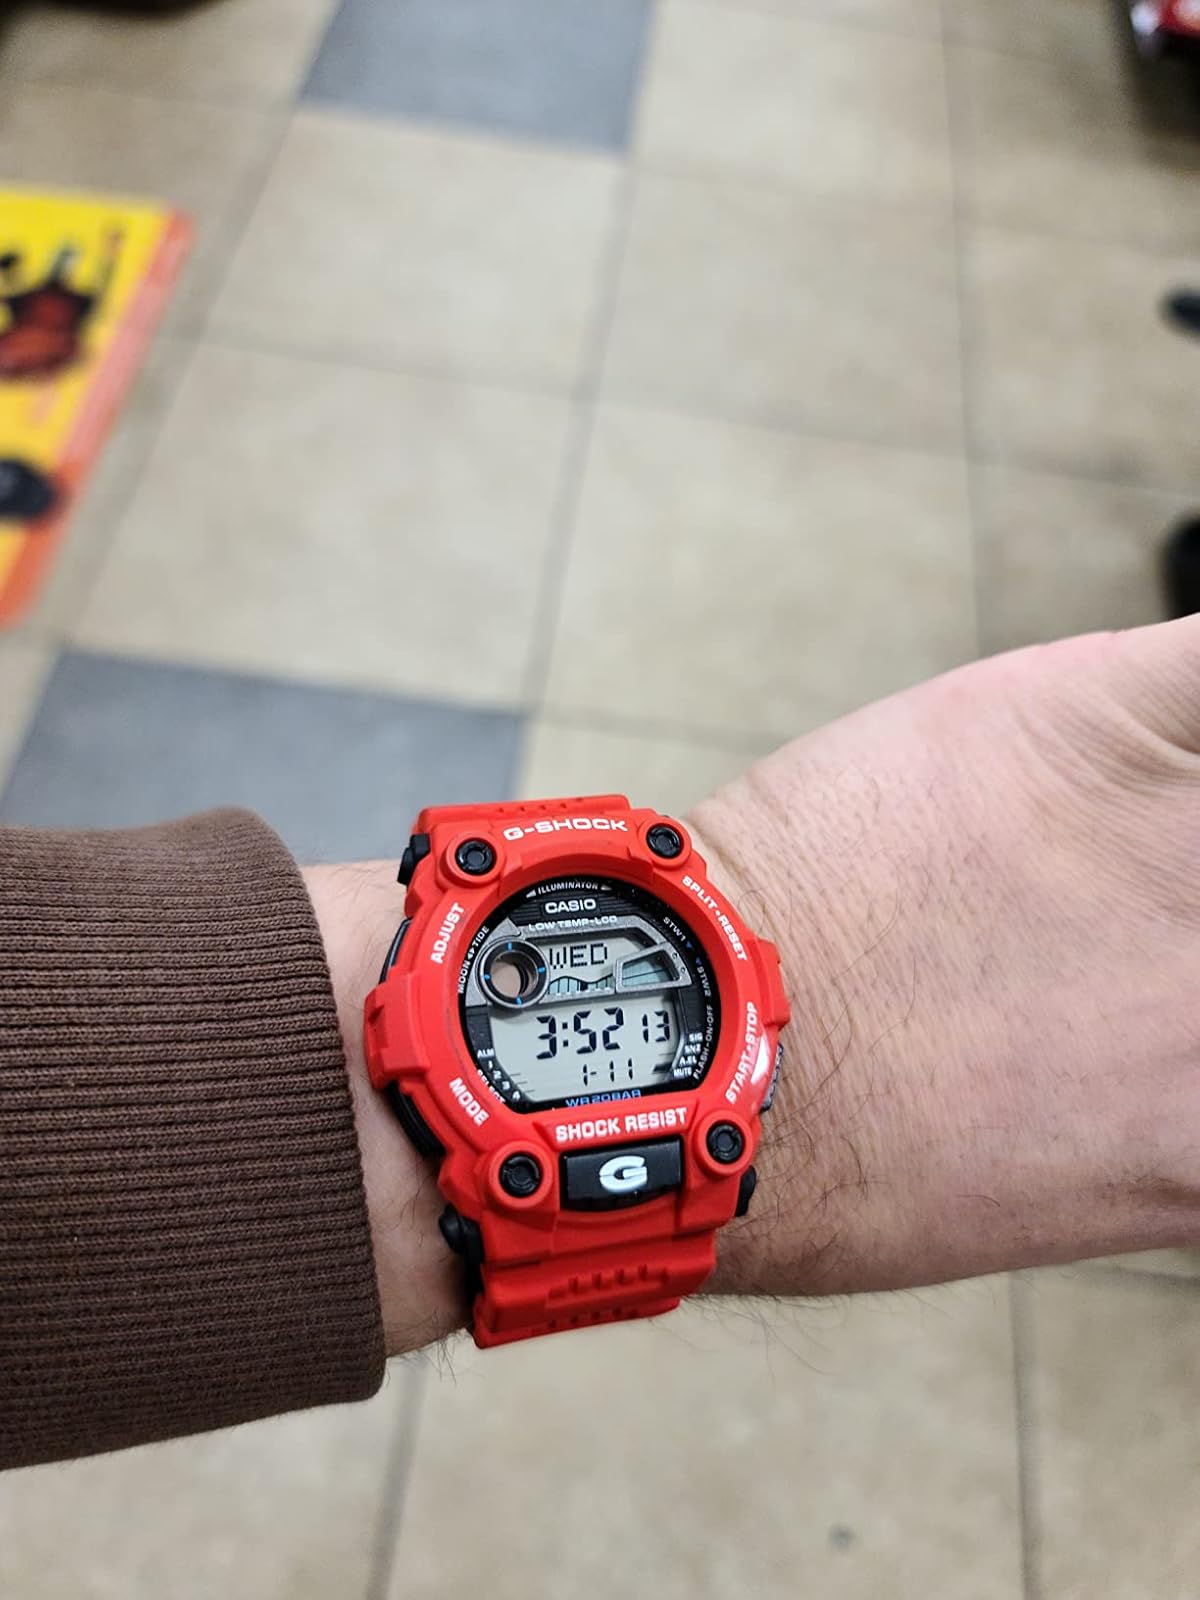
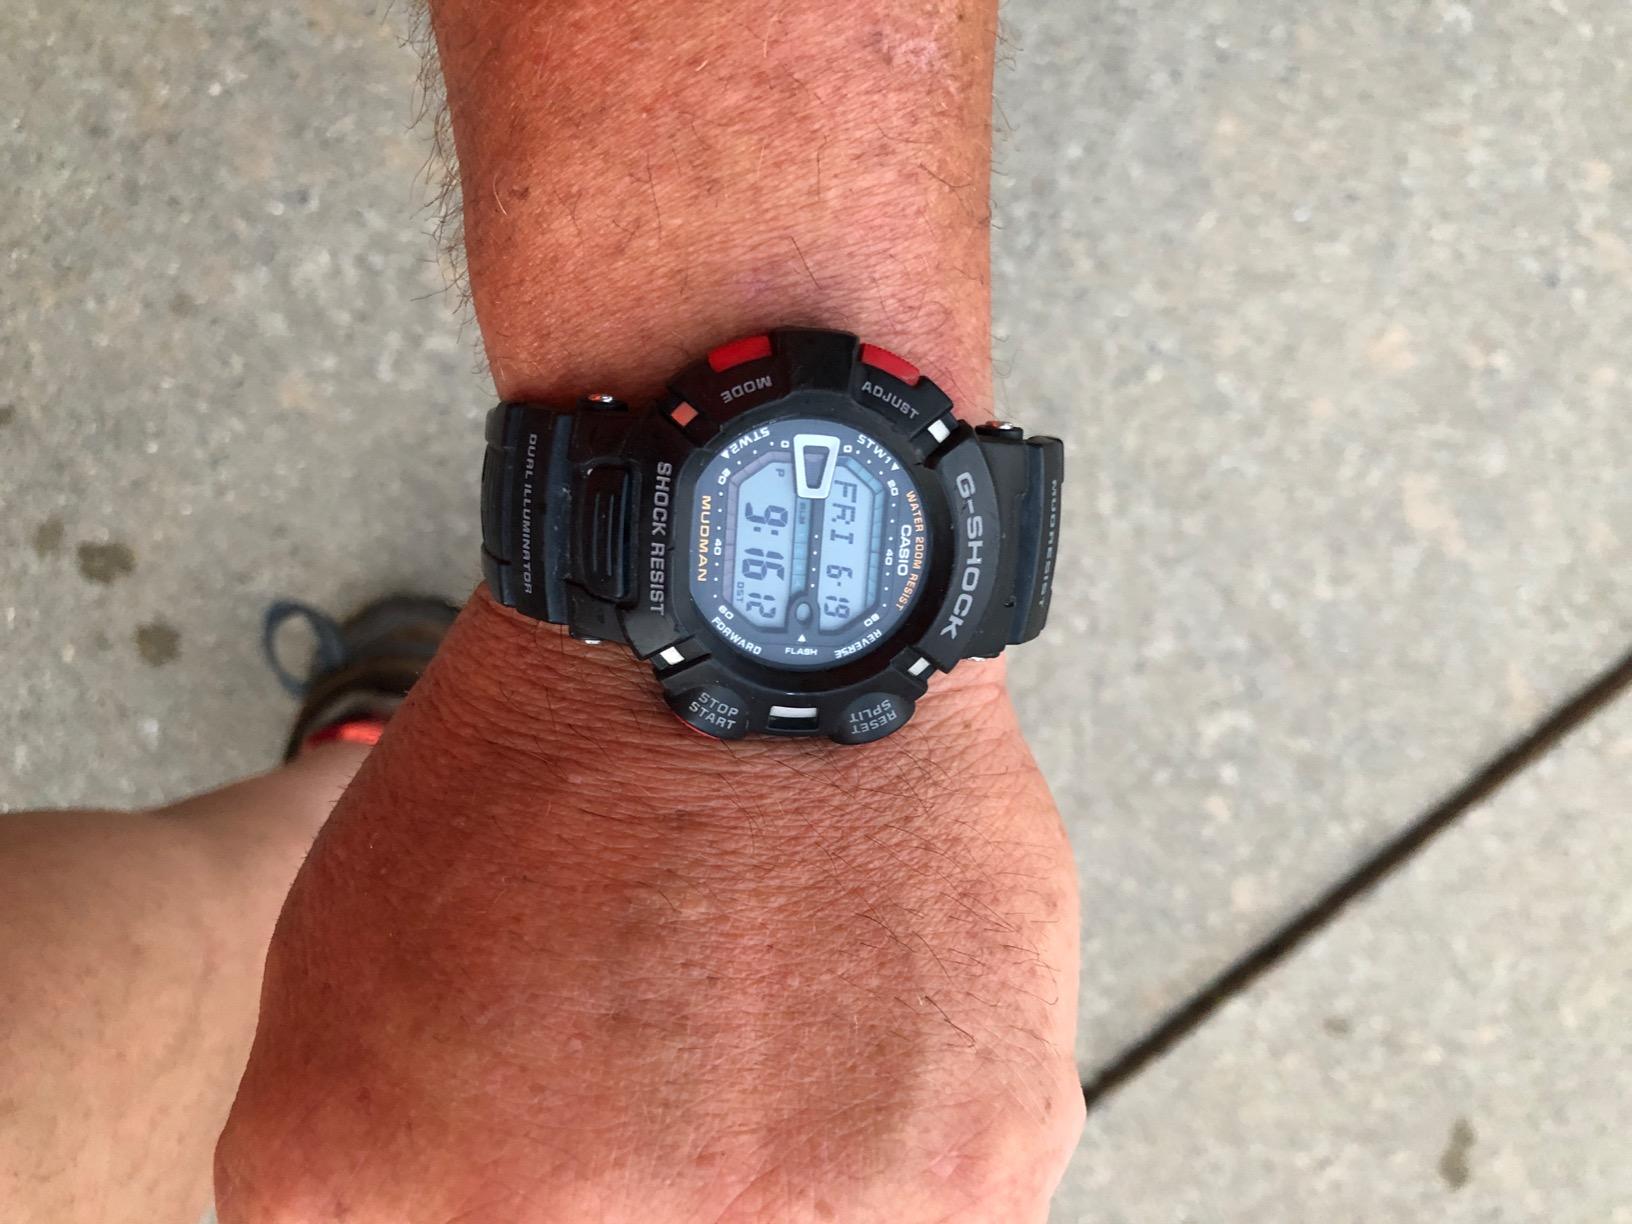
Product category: accessories_watch
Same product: no